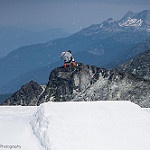
Label: glacier